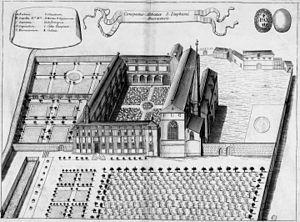
Planche gravée du 17ème siècle représentant l'abbaye Saint-Étienne de Bassac, en France, dans le livre Monasticon Gallicanum.
L'abbaye Saint-Étienne de Bassac, située à Bassac, était une abbaye bénédictine fondée au début tout début du XIᵉ siècle dans le diocèse de Saintes.